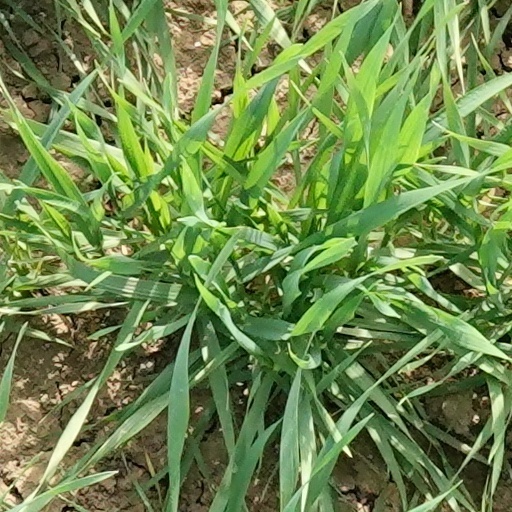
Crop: wheat